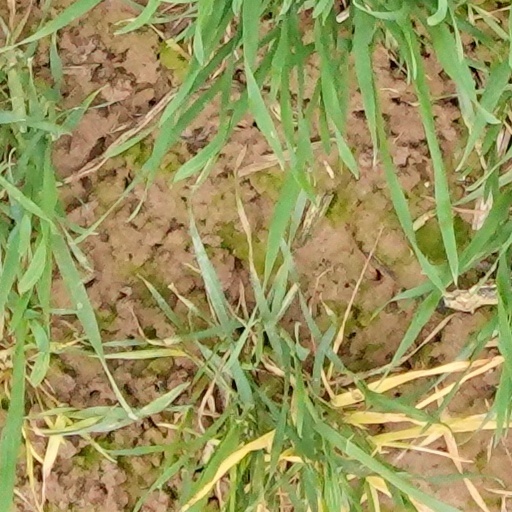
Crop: wheat